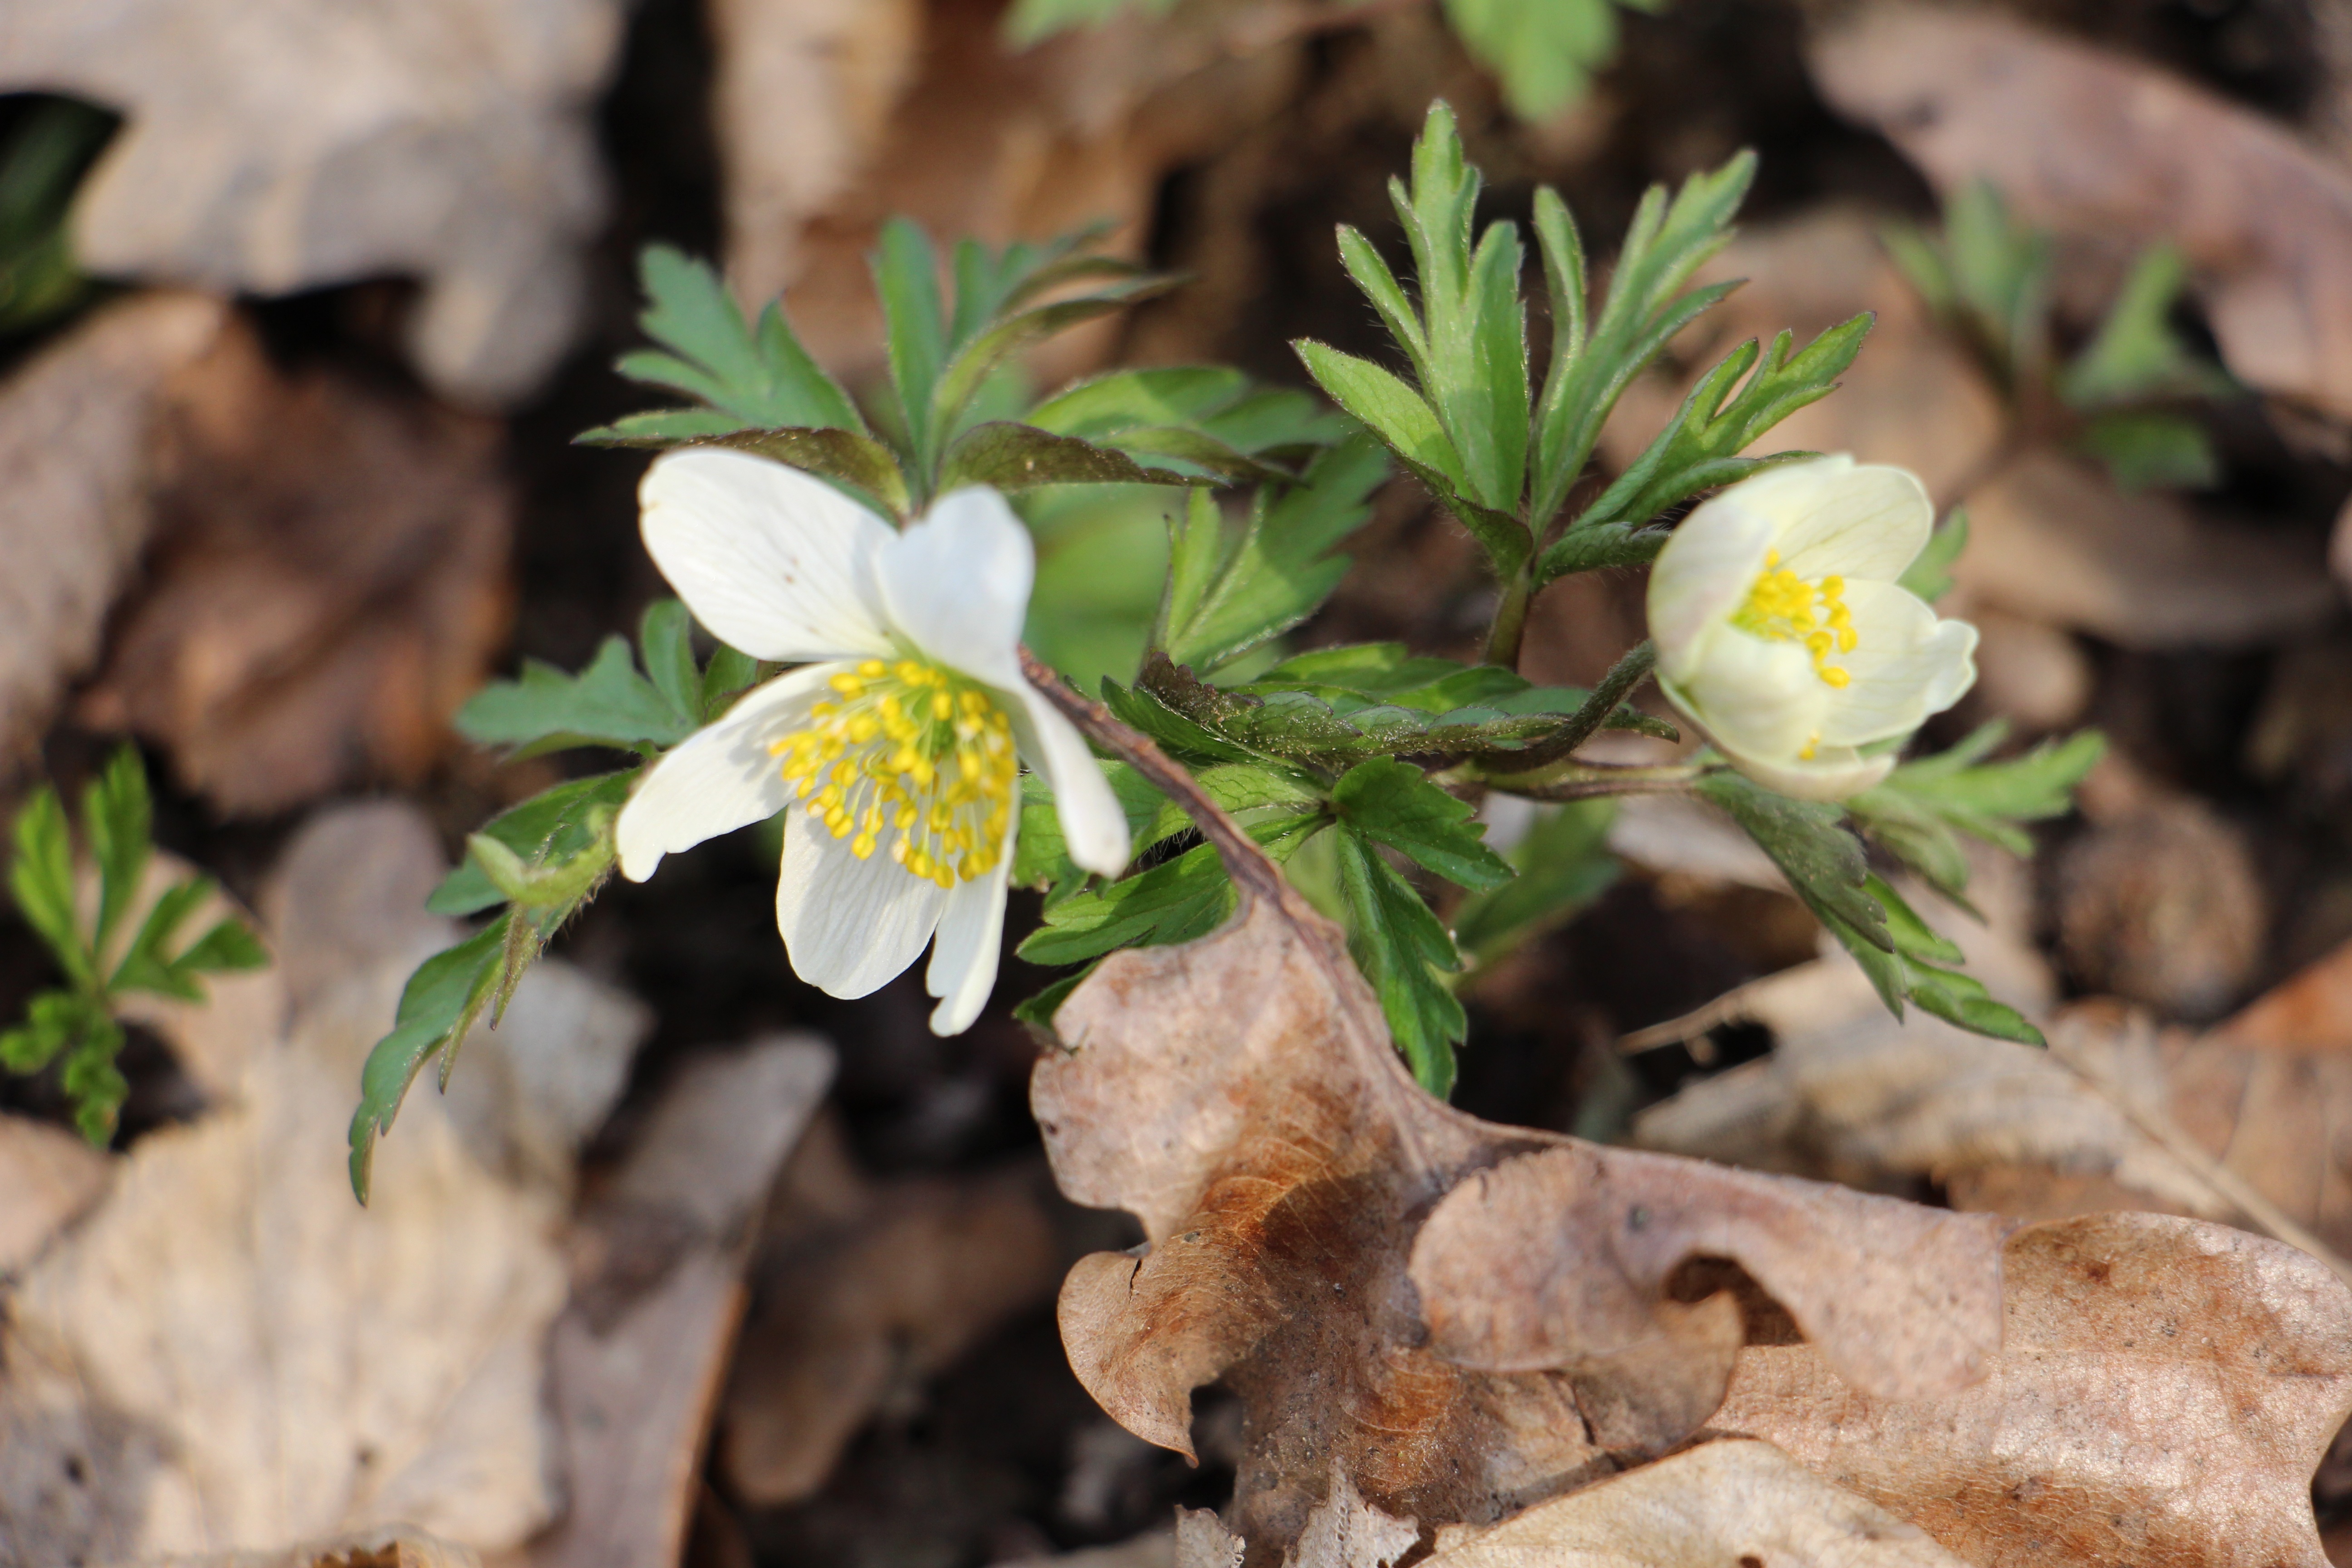
nature, blossom, plant, white, leaf, flower, spring, botany, flora, fauna, wildflower, shrub, march, anemone, macro photography, flowering plant, land plant